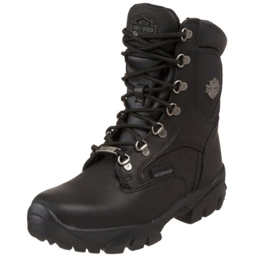
person find out more about the great product at the image link .